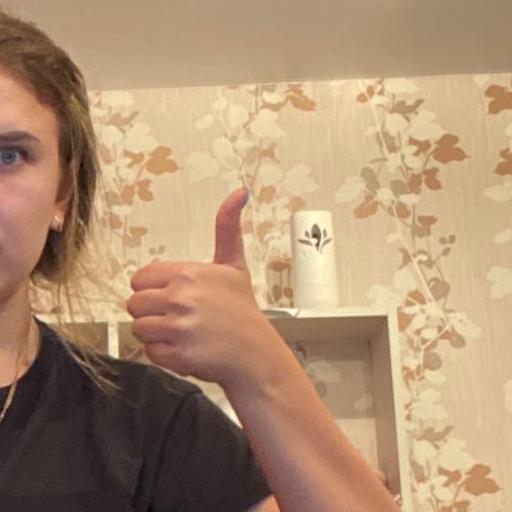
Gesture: like